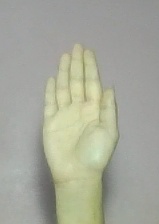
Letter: seen